Circa Theatre

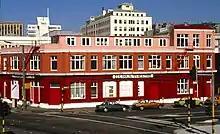
Circa Theatre on Harris Street

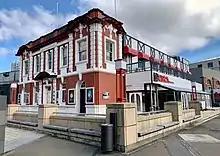
Circa Theatre building view from the waterfront before renovations in 2025

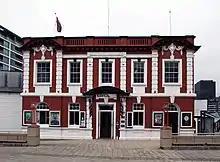
Front entrance of Circa Theatre showing the facade of the heritage Westport Coal building from 1916

In 1975 Circa Theatre Inc. took over the building on Harris Street in Wellington in a former advertising agency that was going to be demolished. Wellington City Council stayed the demolition to enable Circa to be there. The original Circa members renovated an area on the ground level to create a 100-seat auditorium, dressing rooms and storage on the first level and a rehearsal room on the top level.